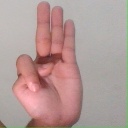
अक्षर: भ